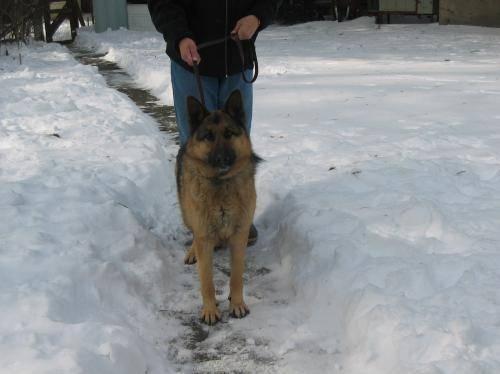
dog